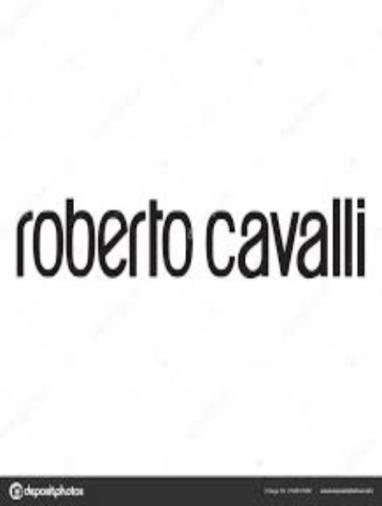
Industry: Clothes